Agaricales

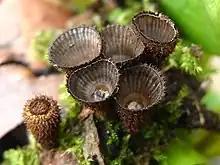
The bird's nest fungus "Cyathus striatus"

Molecular studies have shown that agarics are more divergent than once thought. Agarics in the genera "Russula" and "Lactarius", for example, belong to the order Russulales, whilst agarics in the genera "Paxillus" and "Hygrophoropsis" belong in the Boletales. Conversely some genera with non-agaric fruit bodies, such as the puffballs, bird's nest fungi, and many clavarioid fungi, belong in the Agaricales.